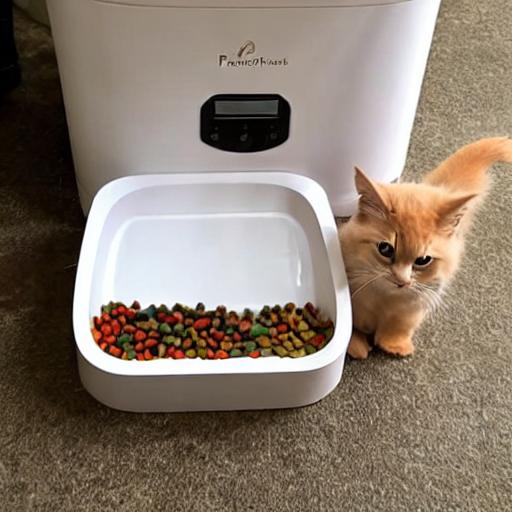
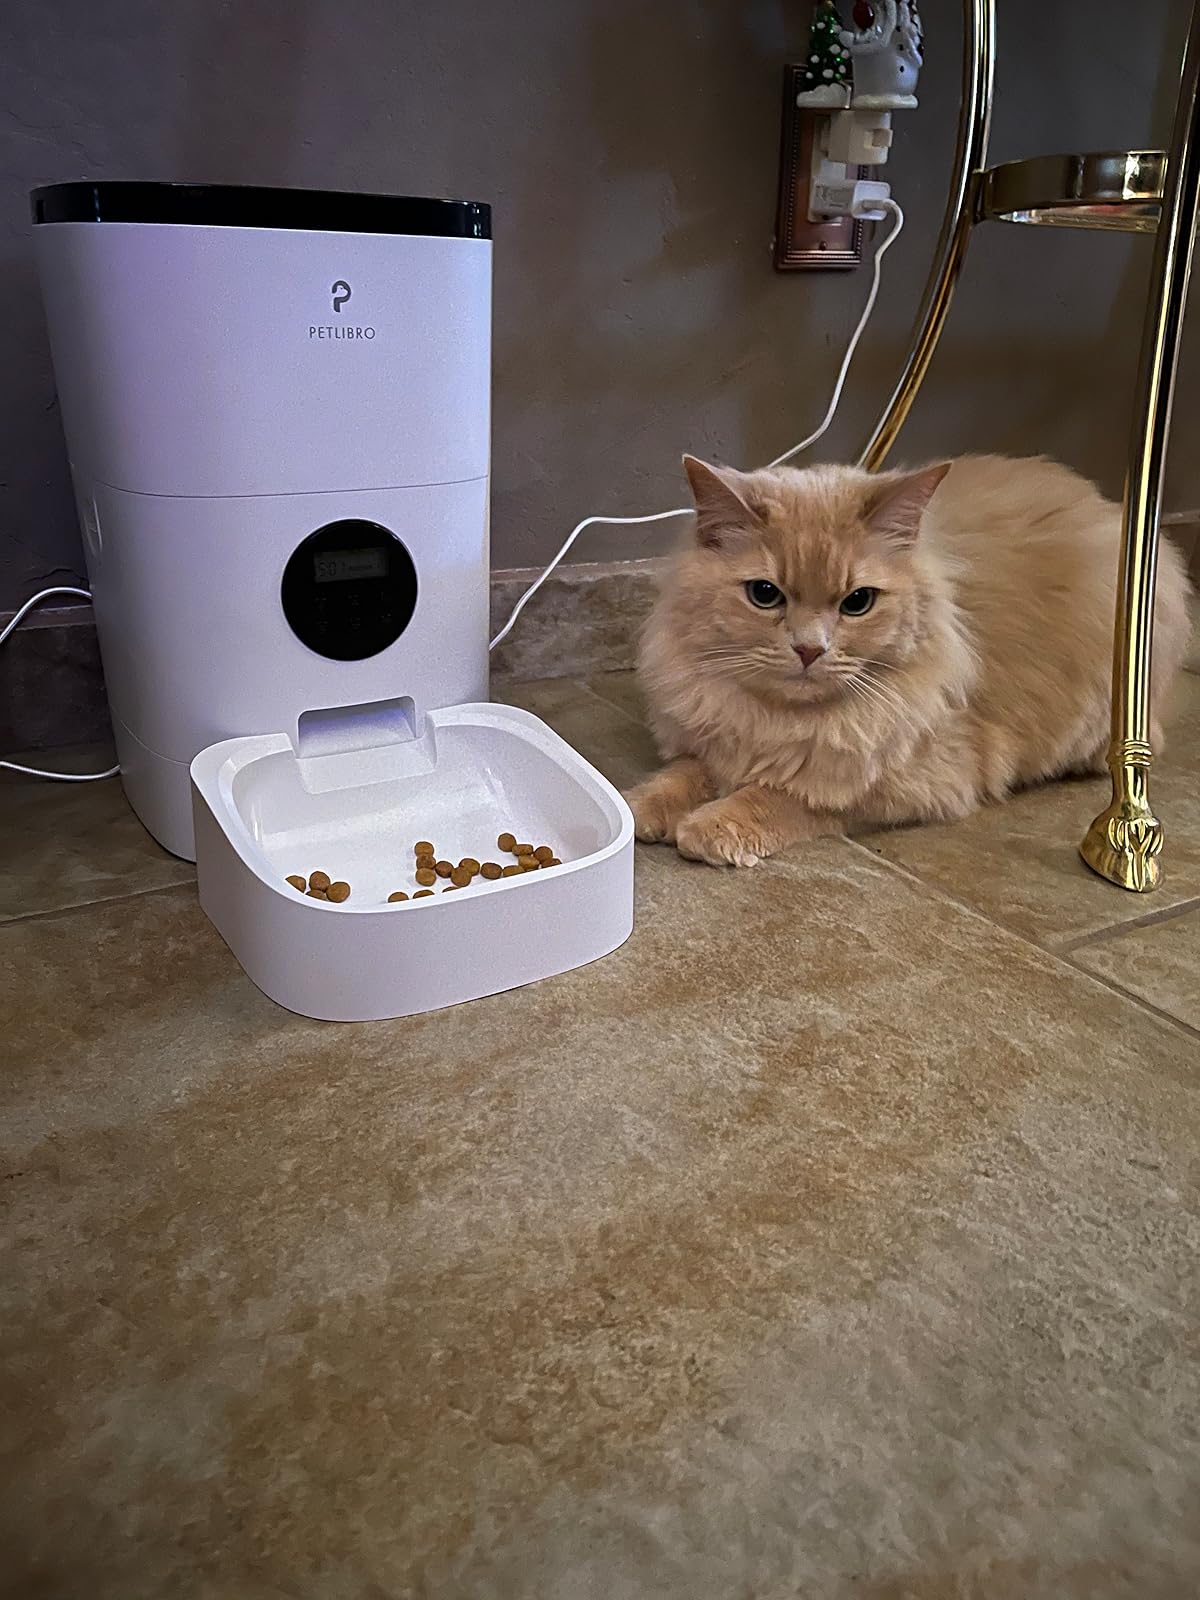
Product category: items_feeder
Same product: no